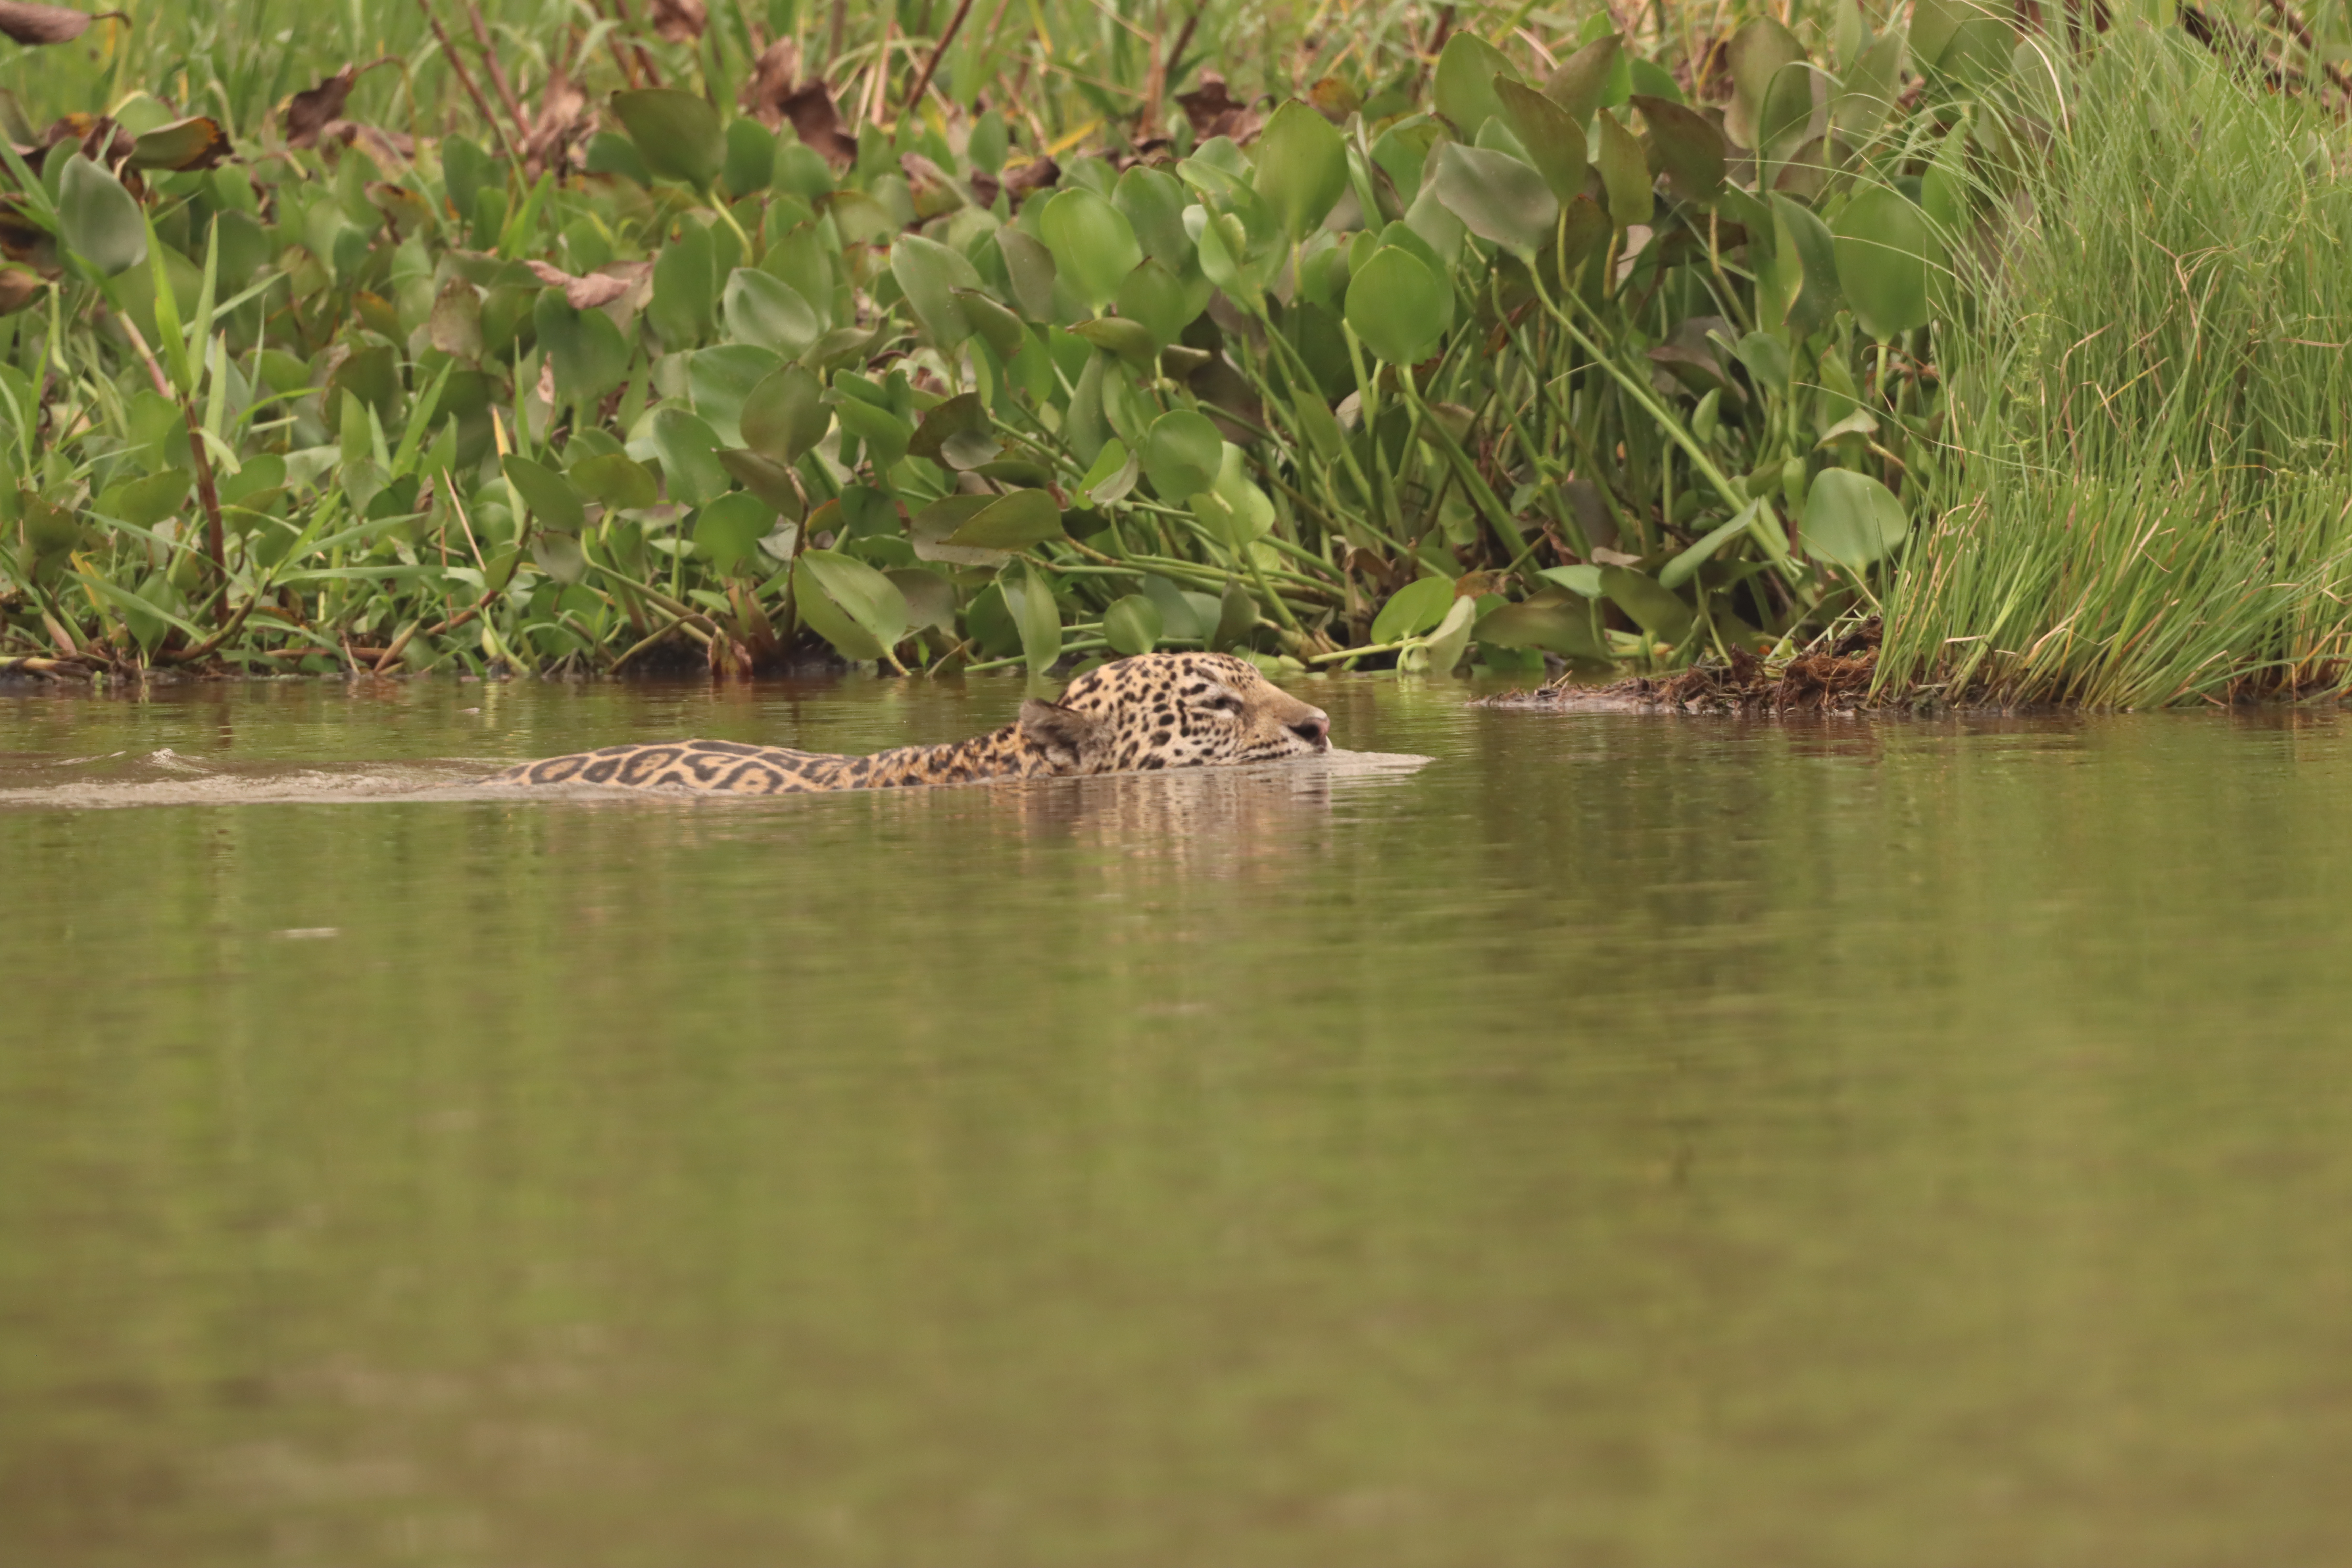
Jaguar: Patricia